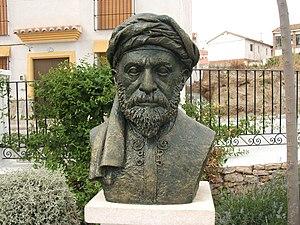
Abu-al-Hasan Ali ben Abdallah al-Nuymari as-Shushtari ou Al-Shushtari, né en 1212 à Guadix et mort en 1269 à Damiette, était un poète soufi andalou.